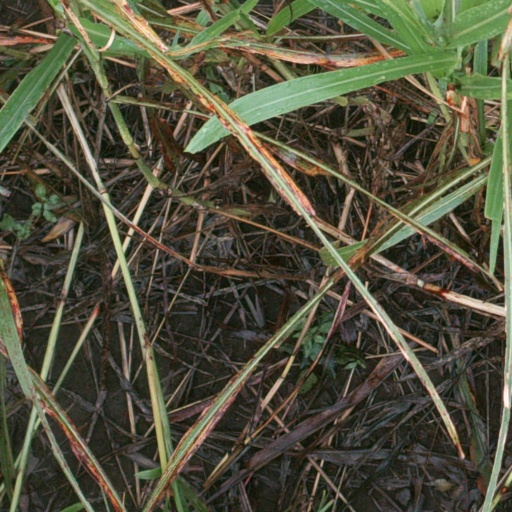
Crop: sorghum